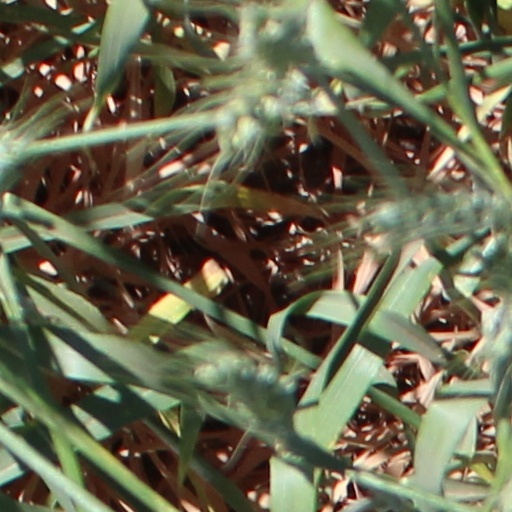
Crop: wheat